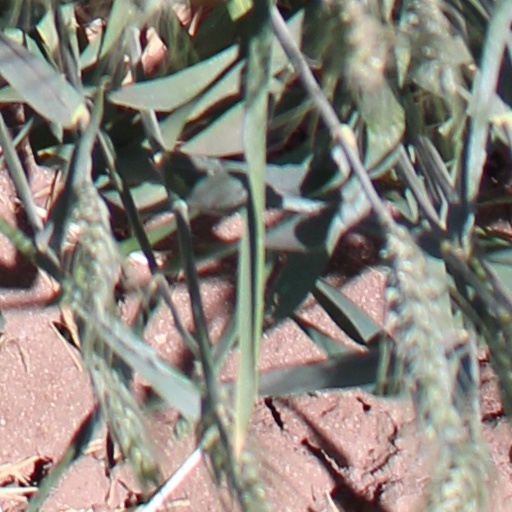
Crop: wheat